San Cristóbal Province

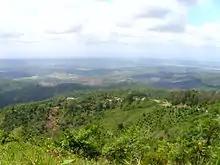
Fuerte Resoli in San Cristobal, Dominican Republic

San Cristóbal is located in a valley surrounded by hills. Its climate is tropical with frequent rains, temperatures can fluctuate often. Foothills of the Cordillera Central are occupying a large part of the province, especially in the northwest. In addition there are other small elevations to the East and South (for example, the Lomas de Duveaux, south of Yaguate). The main rivers in the province are the Haina River, which constitutes the eastern limit of the province; the Nizao, which forms the border with the Peravia province, and the Nigua. Other rivers are Mana, Yubaso (or Blanco), La Toma and the Itabo, Sainaguá and Najayo streams.